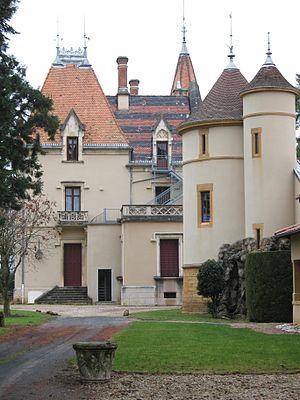
Château de l'Éclair à Liergues dans le Rhône
Porte des Pierres Dorées est une commune nouvelle française située dans le département du Rhône, en région Auvergne-Rhône-Alpes.
Le château de l'Éclair est situé dans le Beaujolais, au nord de la commune de Liergues, dans le département du Rhône. Le nom d'Éclair est associé à celui de l'Éclair-Vermorel, nom donné par son inventeur en 1884 au bidon à sulfater les vignes.